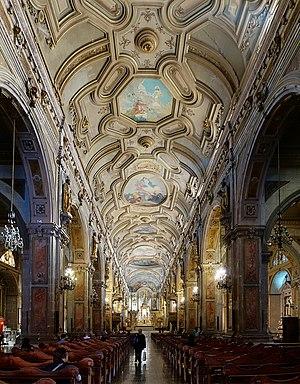
Nef de la cathédrale métropolitaine de Santiago